William Blackstone

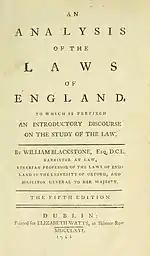
"An Analysis of the Laws of England", Blackstone's first legal treatise, published during this period

While dividing his time, Blackstone became an administrator at All Souls, securing appointment as accountant, treasurer and bursar on 28 November 1746. Completion of the Codrington Library and Warton Building, first started in 1710 and 1720 respectively but not built until 1748, is attributed to his work. In 1749 he became Steward of the Manors, and in 1750 was made Senior Bursar. Records show a "perfectionist zeal" in organising the estates and finances of All Souls, and Blackstone was noted for massively simplifying the complex accounting system used by the college. In 1750 Blackstone completed his first legal tract, "An Essay on Collateral Consanguinity", which dealt with those claiming a familial tie to the founder or All Souls in an attempt to gain preeminence in elections. Completion of his Doctor of Civil Law degree, which he was awarded in April 1750, admitted him to Convocation, the governing body of Oxford, which elected the two burgesses who represented it in the House of Commons, along with most of the university officers. With this and with his continuing work at the university, Blackstone announced on 3 July 1753 his intentions to "no longer attend the Courts at Westminster, but to pursue my Profession in a Way more agreeable to me in all respects, by residing at Oxford [and] to engraft upon this Resolution a Scheme which I am told may be beneficial to the University as well as myself", which was to give a set of lectures on the common law – the first lectures of that sort in the world.